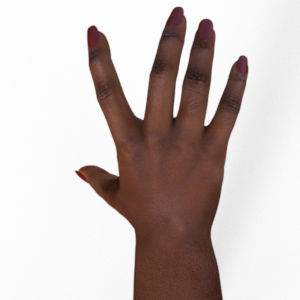
Label: paper